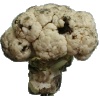
Label: cauliflower